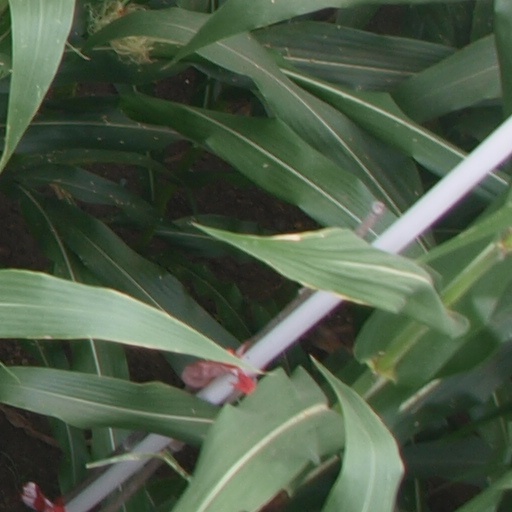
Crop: maize; corn